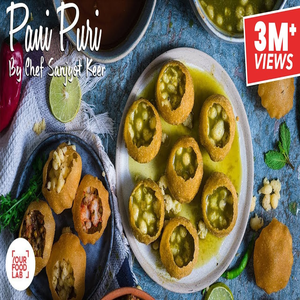
Dish: panipuri